Pierre Brabant

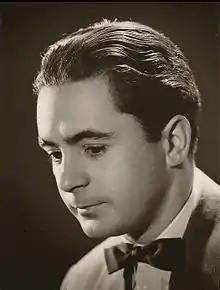
Pierre Brabant

Pierre Brabant (26 August 1925 – 28 August 2014) was a Canadian composer and pianist. He appeared in concerts and recitals throughout Canada and performed numerous times on Canadian television and radio. He wrote music for a number of programs for the Canadian Broadcasting Corporation and worked as a composer, arranger, and music director for numerous recordings by a variety of Canadian artists. Starting in 1987 he performed regularly in concerts and recitals as the accompanist for opera singer Joseph Rouleau.